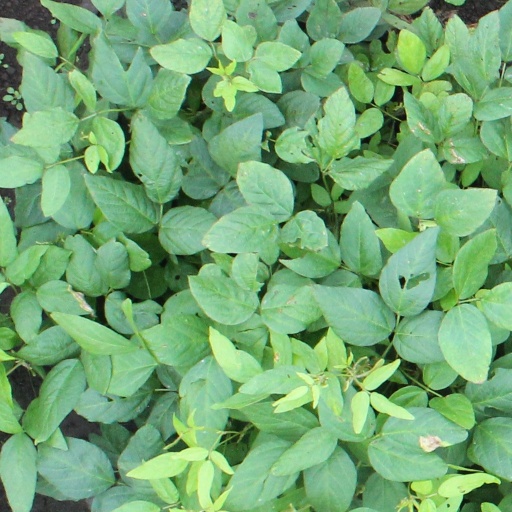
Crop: soybean